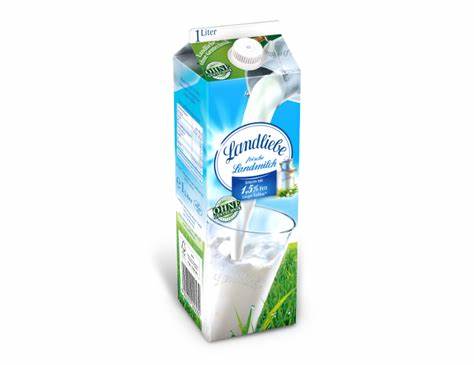
Waste category: cardboard